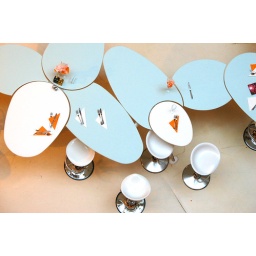
A rather 50s version of the tables and chairs in the foodhall at the Selfridges building (Birmingham)